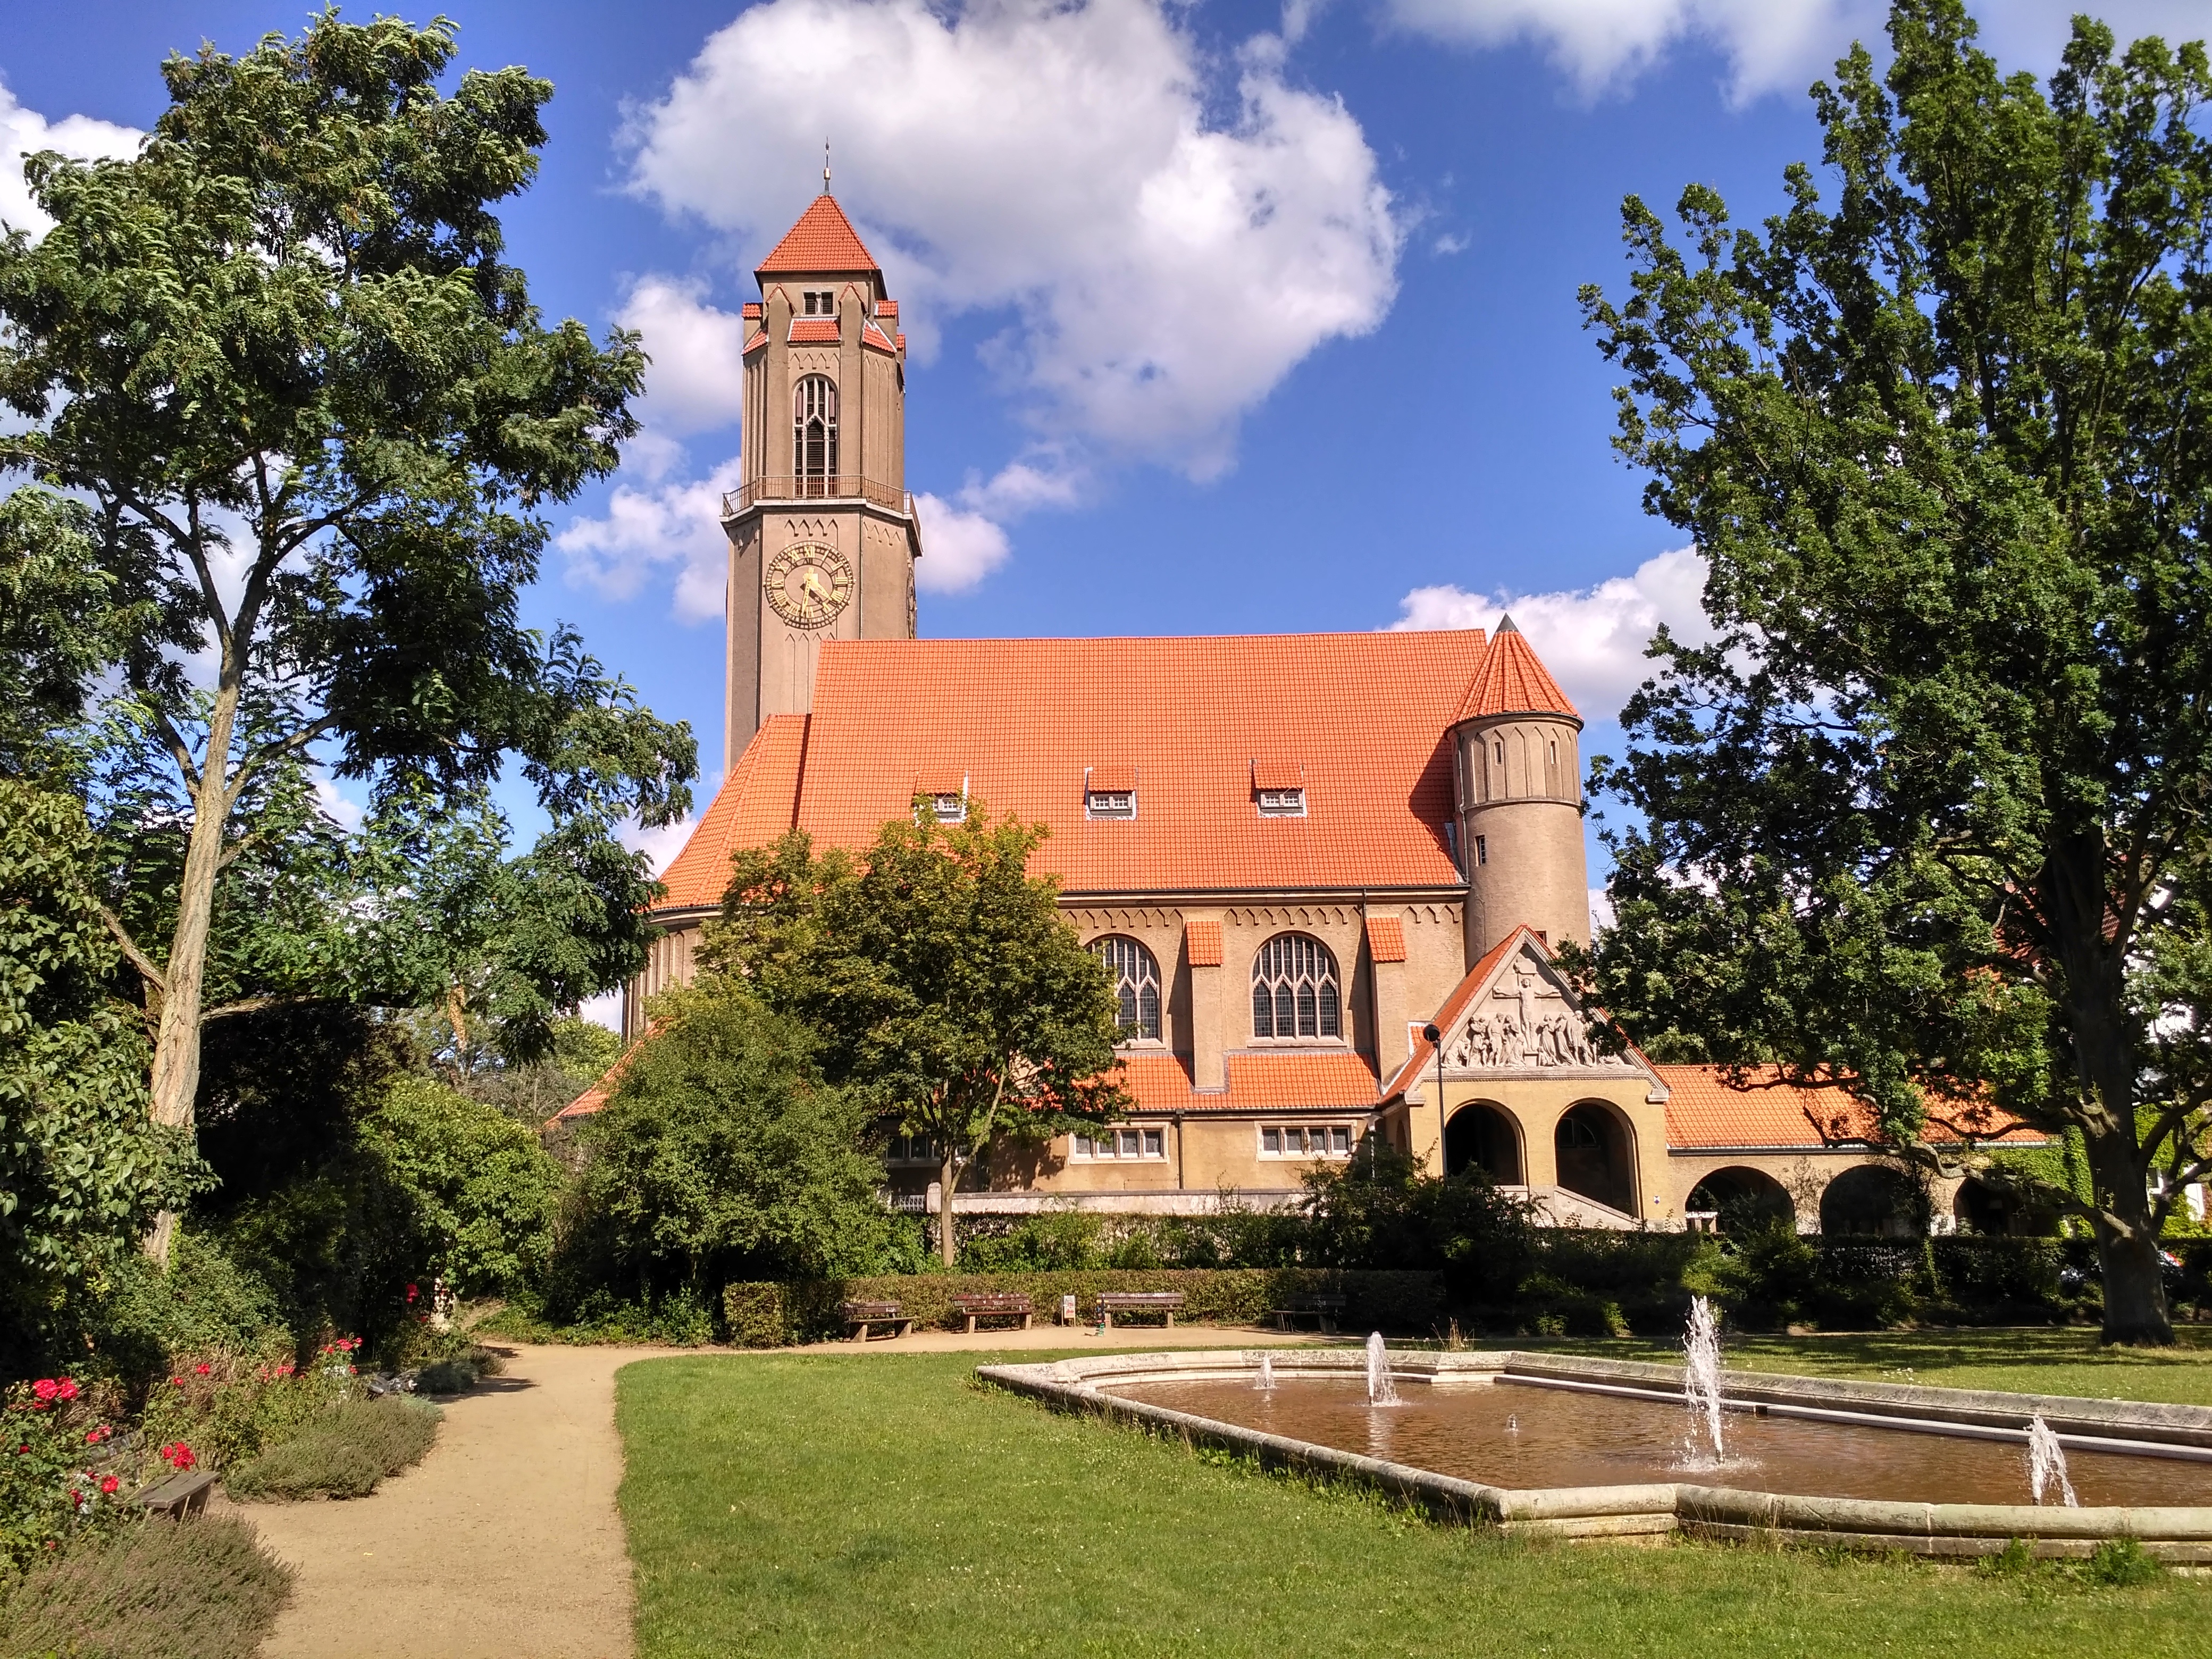
architecture, building, tower, religion, church, place of worship, places of interest, monastery, germany, estate, hesse, darmstadt, neighbourhood, st paul's church, paulus space, protestant, trees clouds, germany map